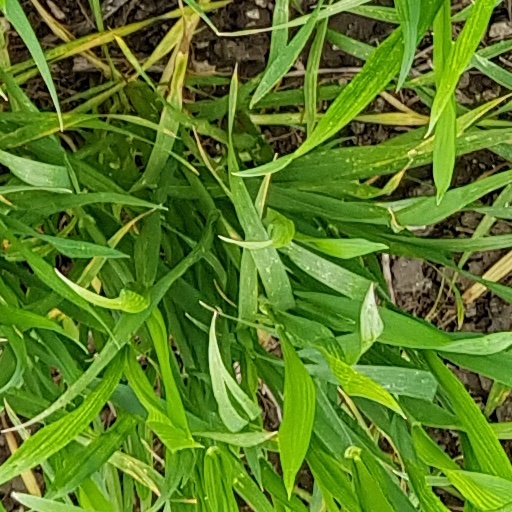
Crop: wheat